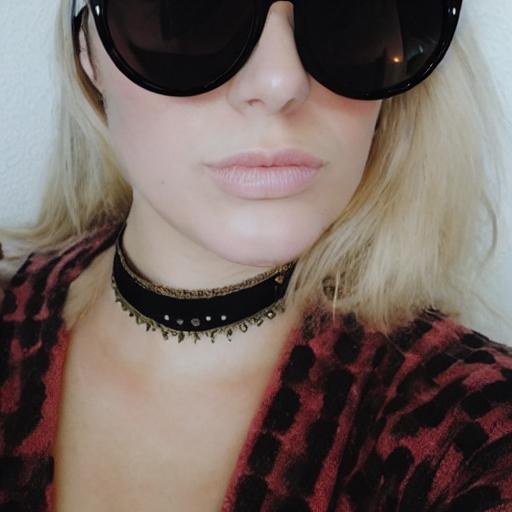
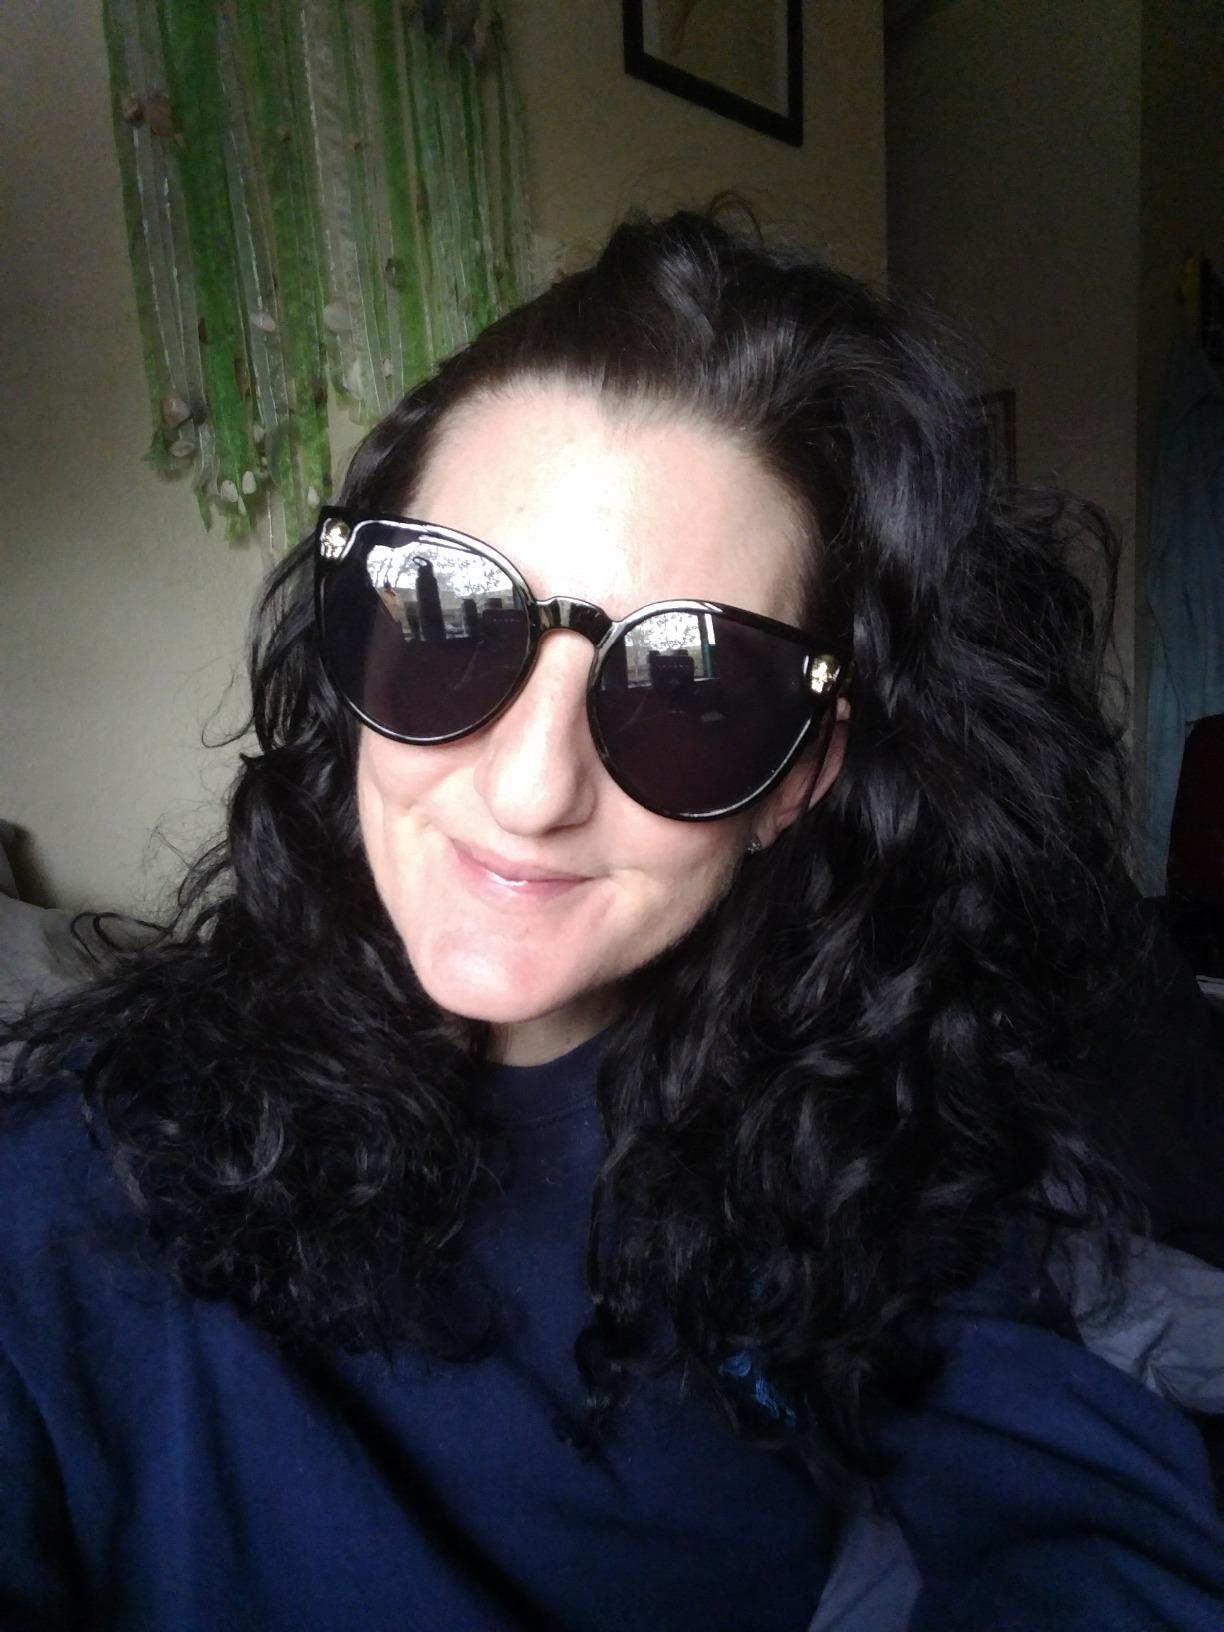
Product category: accessories_sunglasses
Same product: no